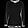
Label: Pullover